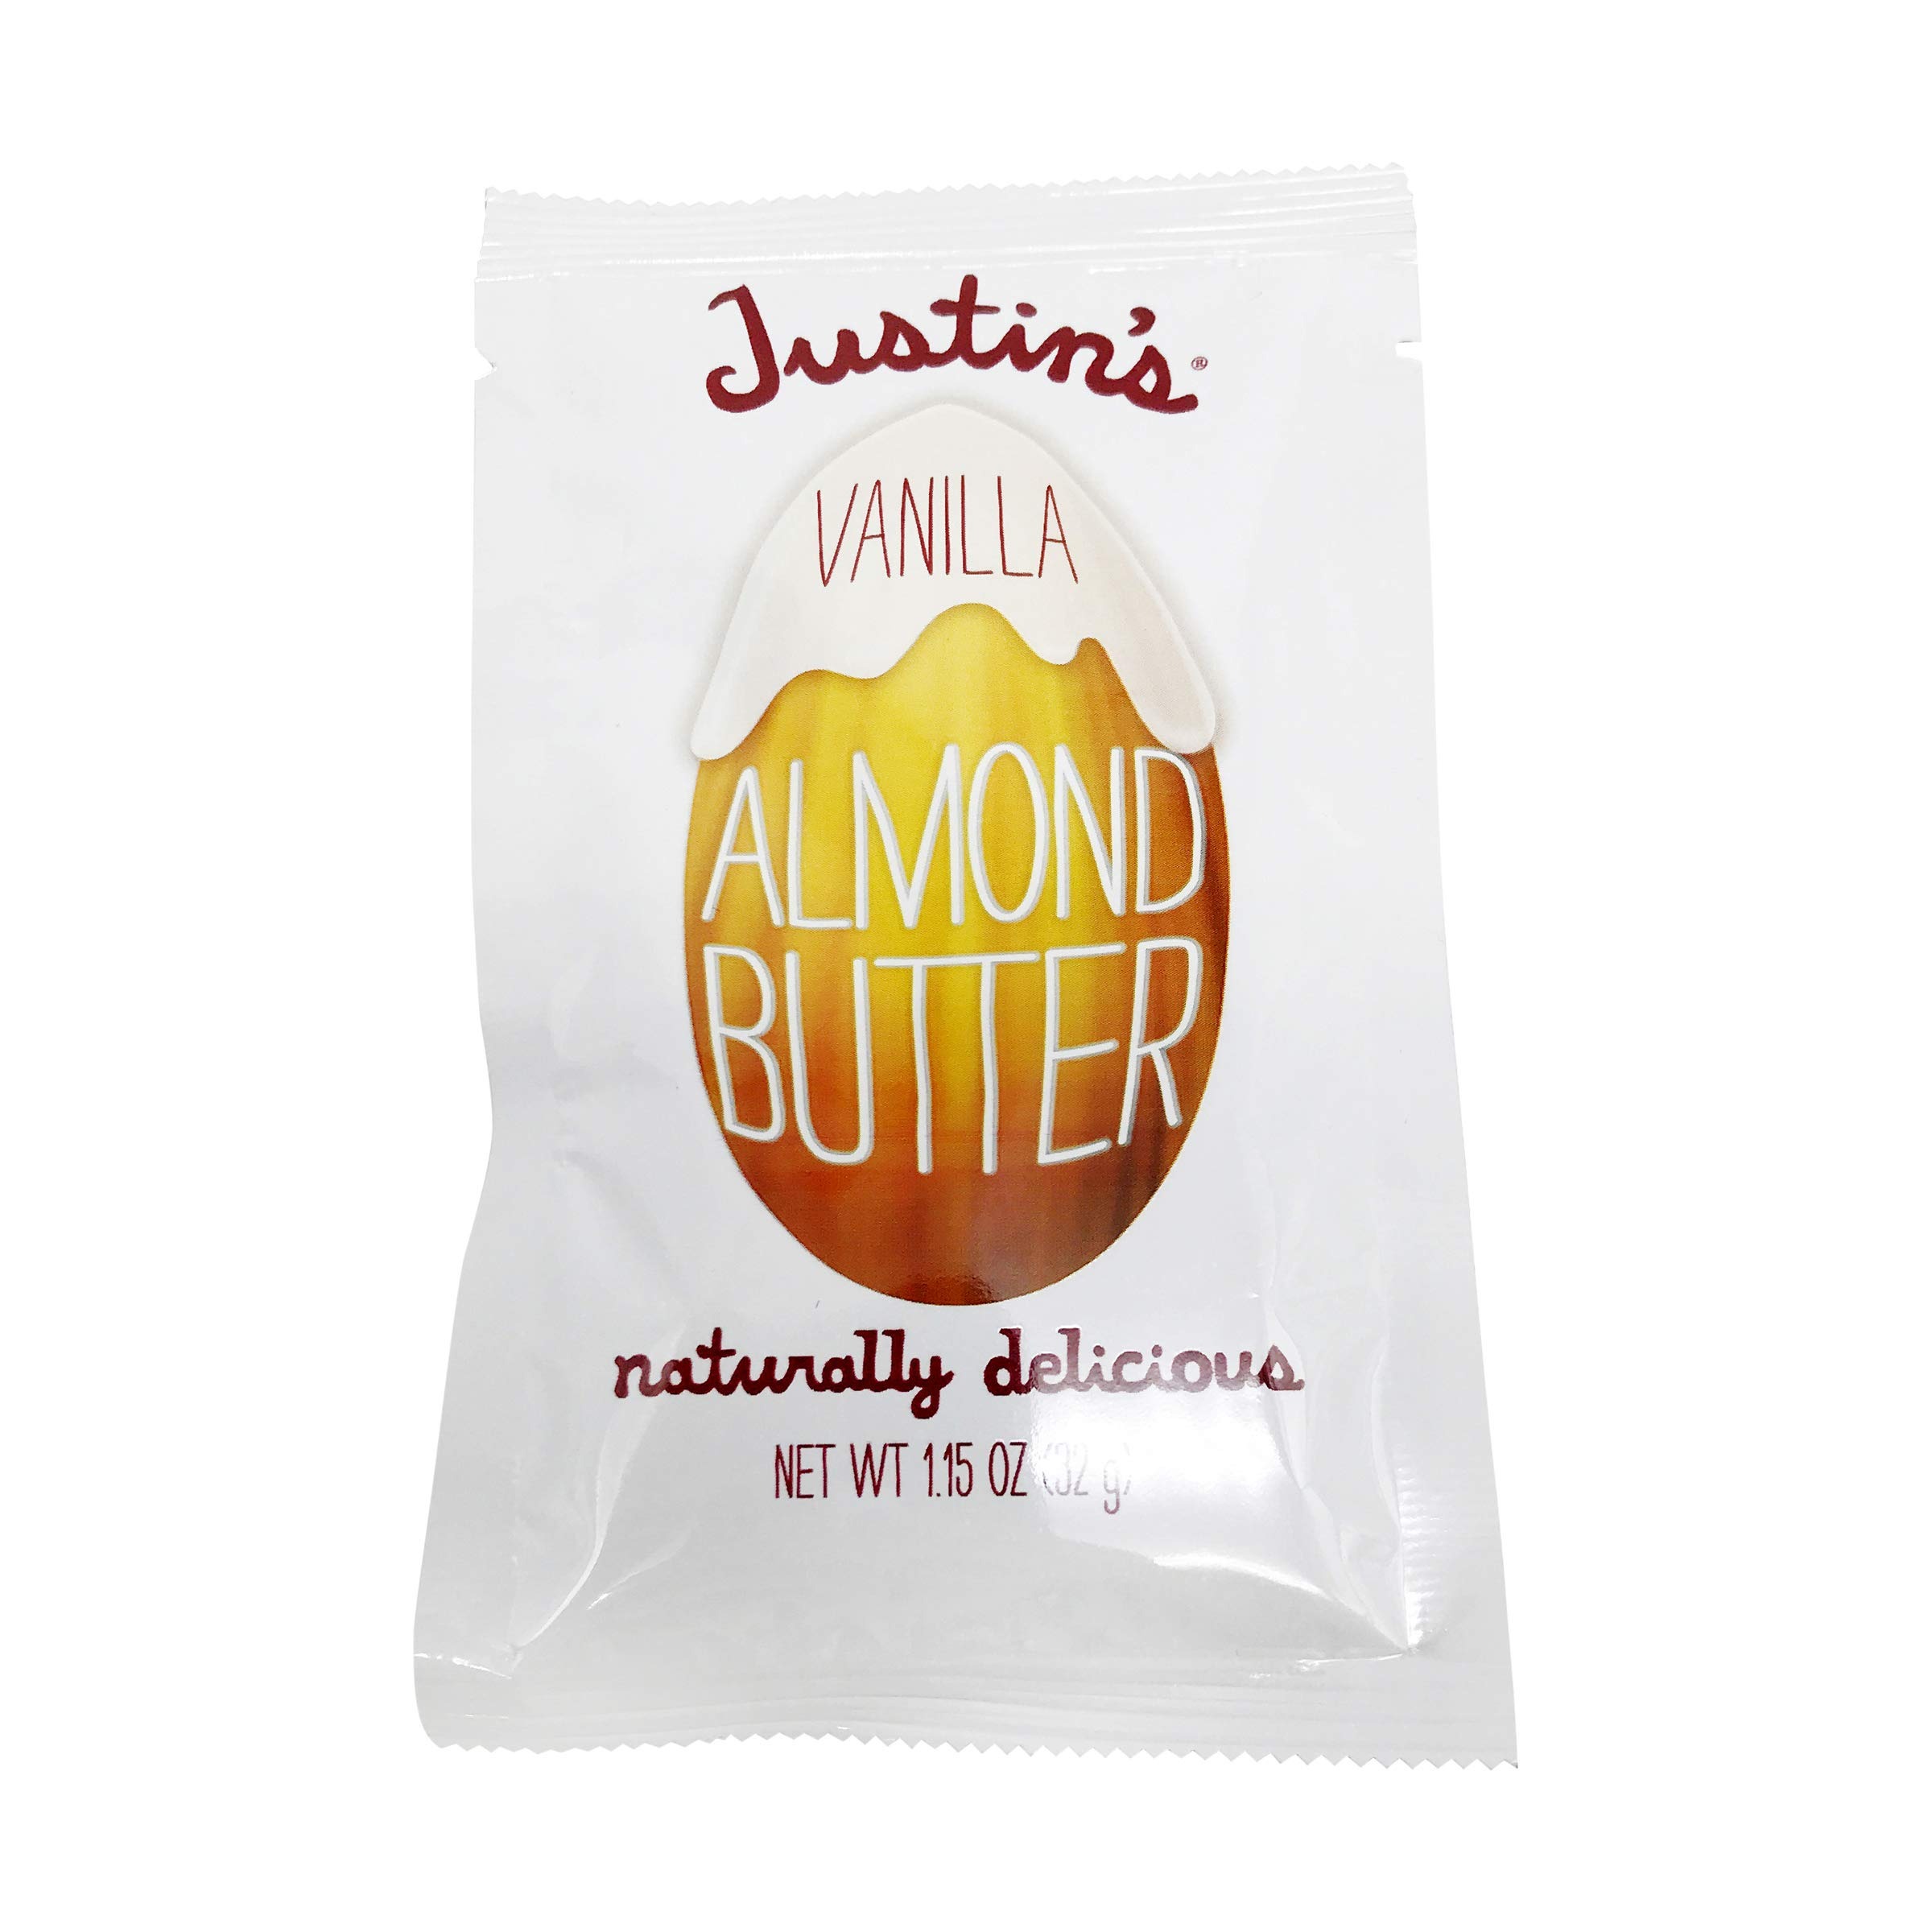
Item Name: NUT BUTTER VANILLA ALMOND 1.15OZ
Bullet Point 1: Almond
Bullet Point 2: Contains Almonds And Trace Amounts Of Peanuts, Tree Nuts And Soy Due To Processing On Shared Equipment
Bullet Point 3: One 1.15 Oz. Squeeze Pack Of Vanilla Almond Butter Spread
Product Description: Justin's vanilla almond butter is the sweet, smooth spread you can't get enough of. This is the perfect combination of cocoa butter, vanilla and california almonds. It's a flavor worth celebrating. Each serving is packed with 5 grams of protein and only 180 calories so you can enjoy the creamy snack without feeling guilty. Our almond butter spread is certified gluten-free, kosher and vegan. This nut butter contains almonds. See the nutritional facts panel for additional allergen information. Includes one 1.15 ounce to-go squeeze pack of vanilla almond butter spread. Since the very first batch of nuts entered justin gold's food processor in his home kitchen in 2004, justin's innovations have transformed the conventional world of nut butters and confections by using a one-of-a-kind grinding process that merges high-quality, naturally delicious ingredients with amazing taste, texture and nutrition. Our products are made in small batches to ensure higher quality. And that selectively choosing fine, all-natural ingredients will make it taste better. We think you'll agree.
Value: 1.0
Unit: Count

Price: 1.49